Crisis in Venezuela

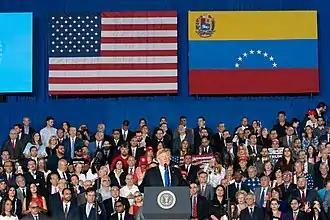
On 18 February, President Trump urged Venezuela's military to abandon Nicolás Maduro or 'lose everything'.

The exodus of millions of desperate impoverished Venezuelans to surrounding countries has been called "a risk for the entire region". Millions of Venezuelan people have voluntarily emigrated from Venezuela during the Chávez and Maduro presidencies. The crisis started during the Chávez presidency, but became much more pronounced during Maduro's term. Emigration has been motivated by economic collapse, expansion of state control over the economy, high crime, high inflation, general uncertainty, a lack of hope for a change in government, a failing public sector, and "shortages of basic necessities". The PGA Group estimates more than 1.5 million Venezuelans emigrated in the 15 years between 1999 and 2014; an estimated 1.8 million left in ten years through 2015.